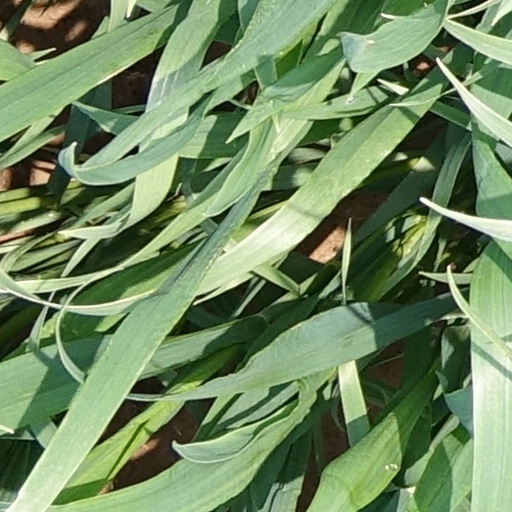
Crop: wheat